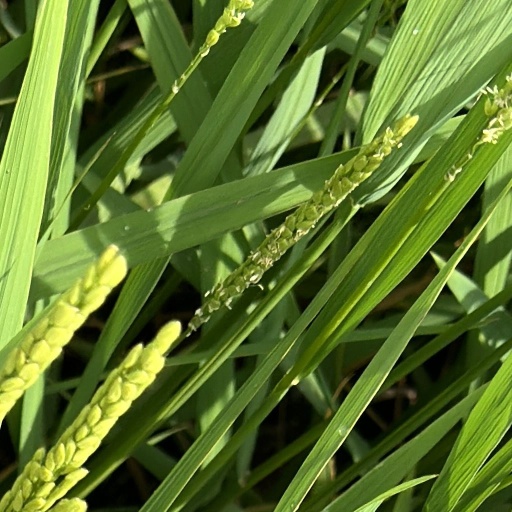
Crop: rice